Friedrich Melchior, Baron von Grimm

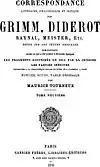
Front page of a reprint published in 1879 of the ""

Like Christoph Willibald Gluck and Ranieri de' Calzabigi, Grimm was occupied with operatic reform. Grimm loved theatre, criticized the Comédie-Française and praised the private theatre of Madame de Montesson, the wife of his employer.